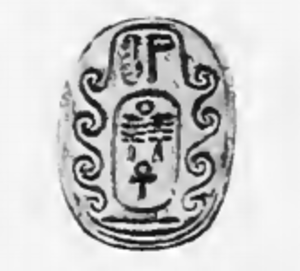
Djedânkhrê Montouemsaf est un roi de la Deuxième Période intermédiaire.